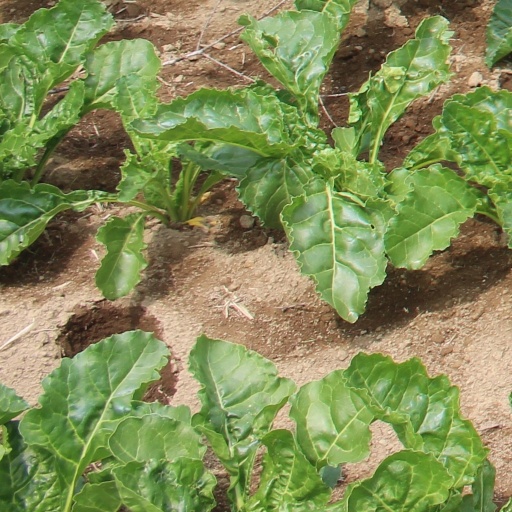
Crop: sugar beet